Law enforcement by country

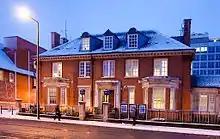
A police station in South London, with the traditional blue lamps

Law enforcement is Turkey is carried out by five separate bodies. The Turkish National Police is the civilian police for towns and districts, under the Ministry of Internal Affairs. The Gendarmerie is a branch of the Turkish Armed Forces responsible only for policing the civilian population in areas that fall outside the jurisdiction of the National Police, mainly rural areas. Provost services are provided by the Military Police. The Turkish Coast Guard is also a branch of the Armed Forces, responsible for search and rescue and maritime border protection. The National Intelligence Organization is responsible for internal security. Some limited local law enforcement is carried out by village guards.